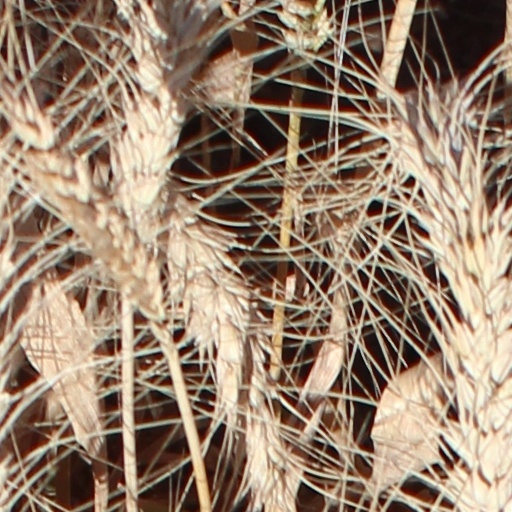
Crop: wheat